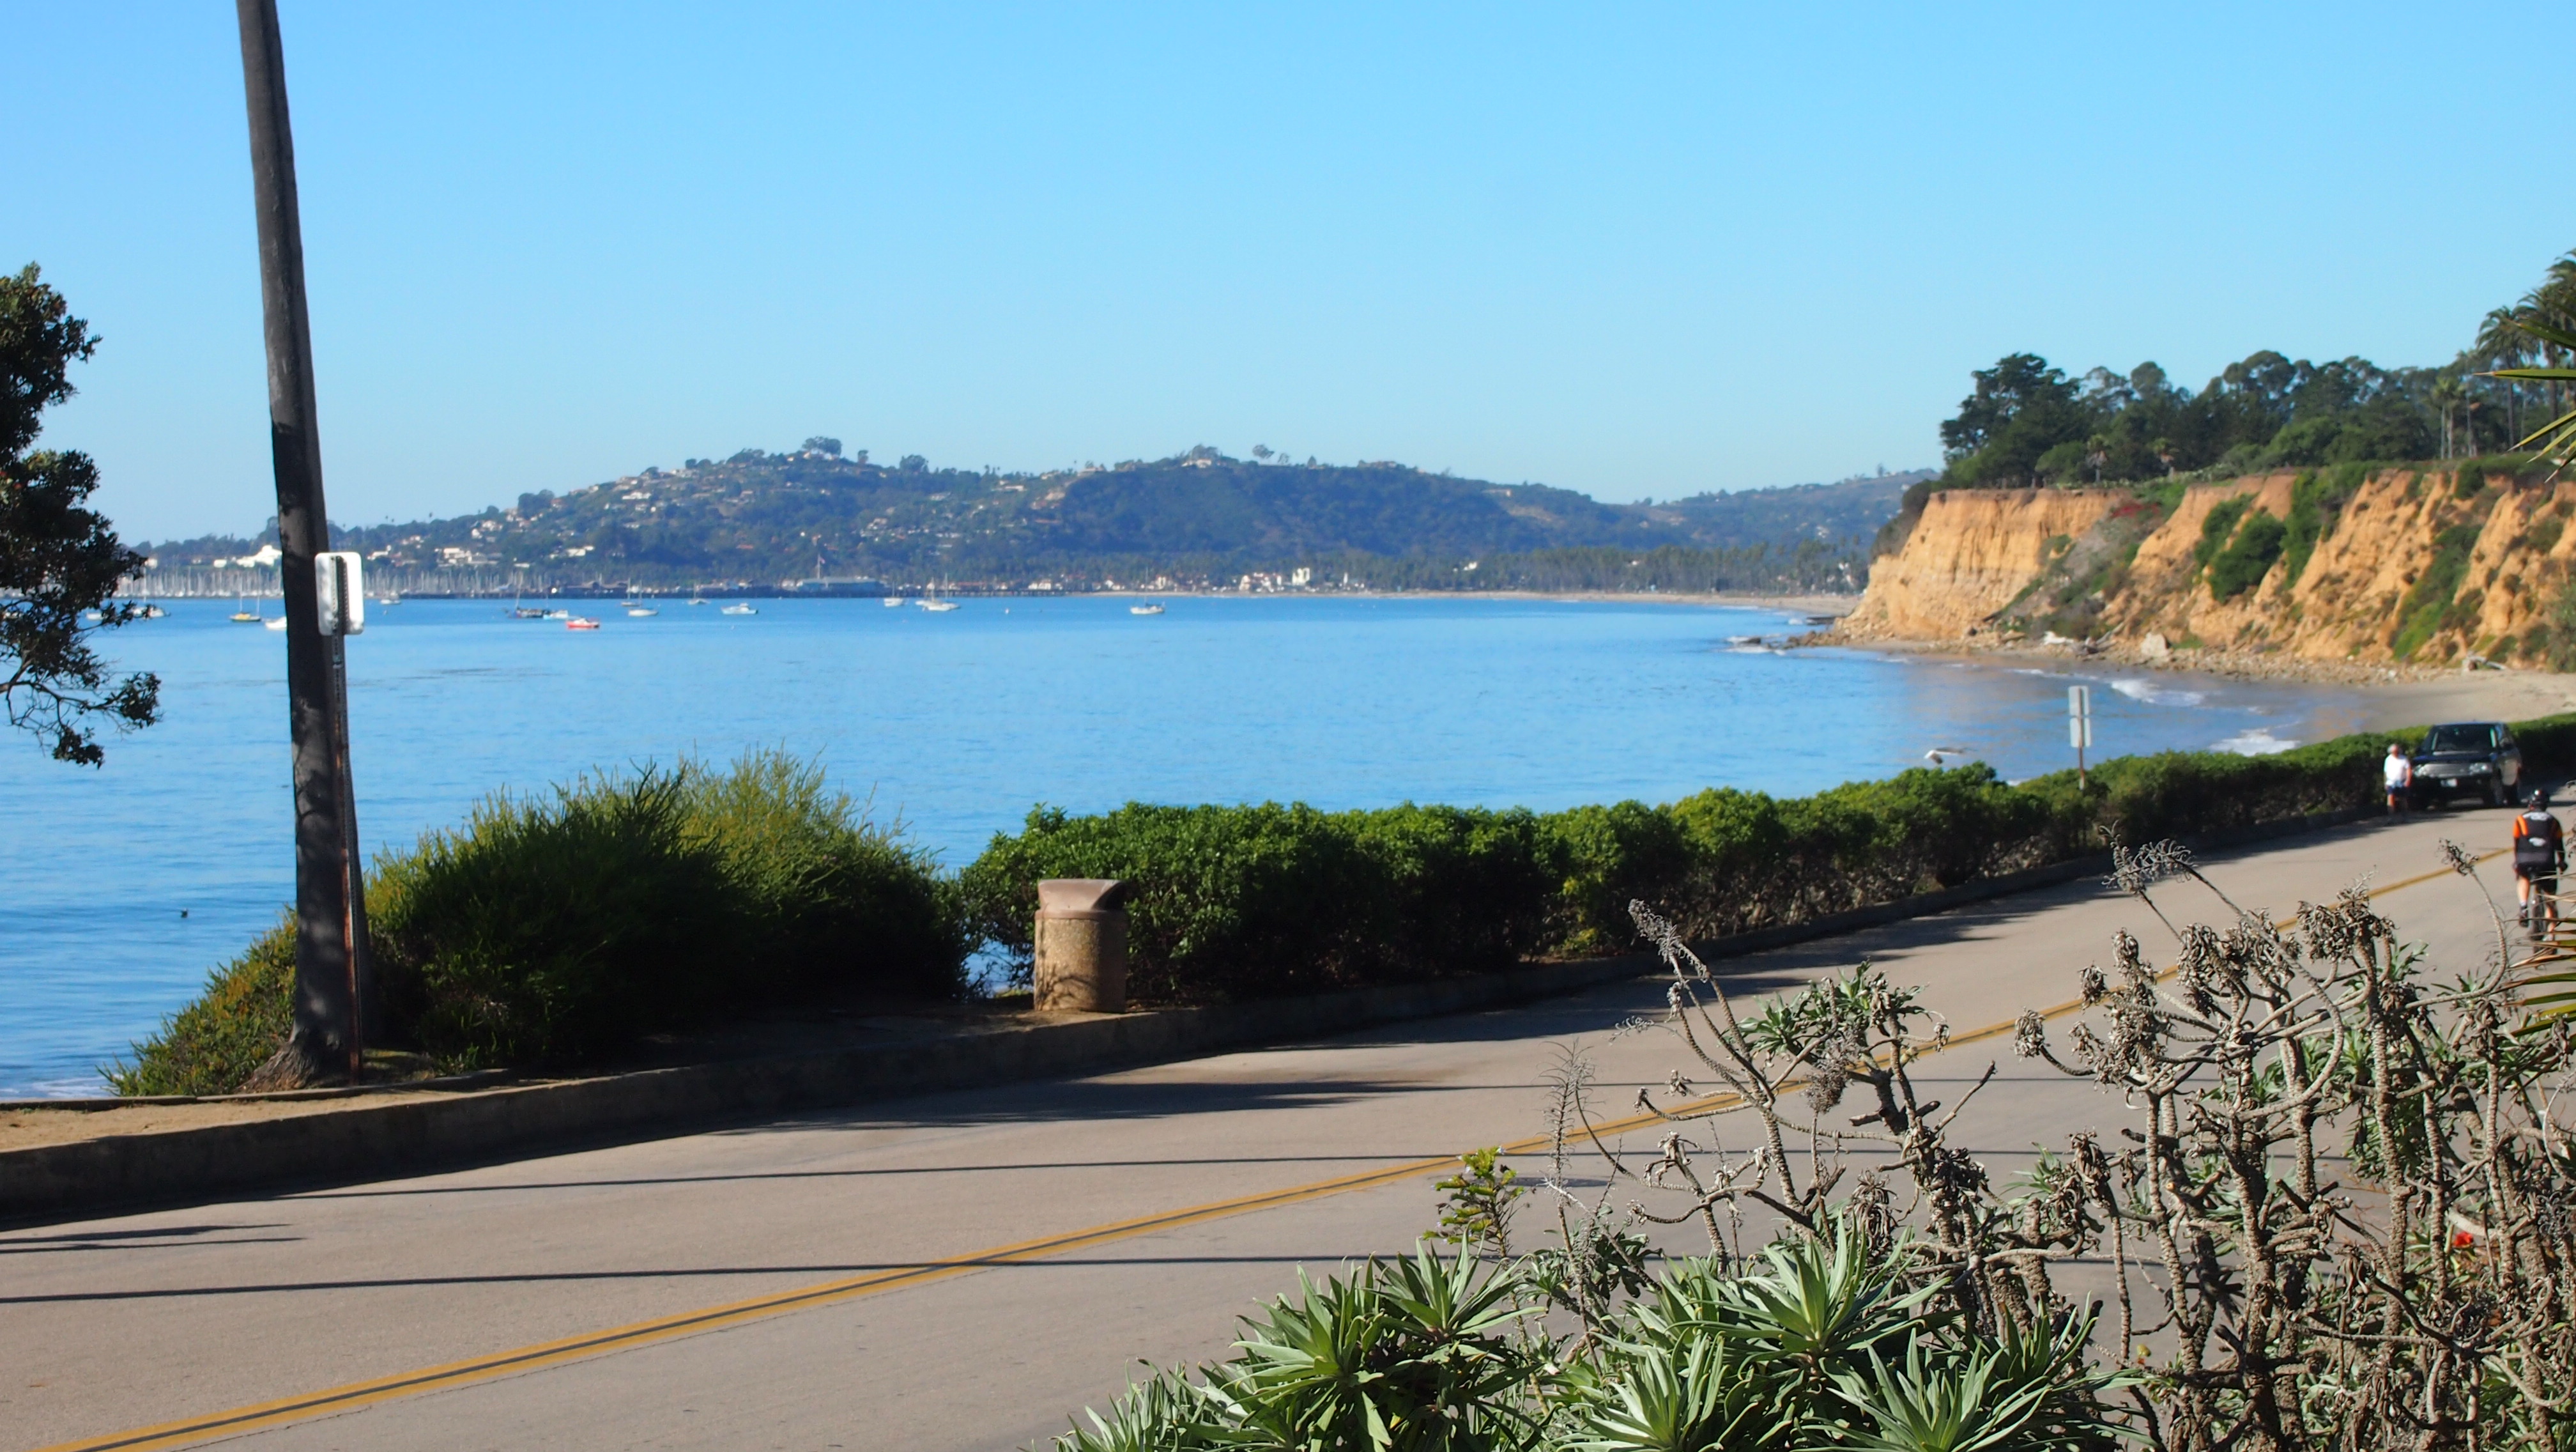
beach, sea, coast, water, girl, shore, lake, kid, bike, pier, vacation, cove, paddle, bay, reservoir, body of water, santa, family, creativecommons, toddler, weekend, epm1, barbara